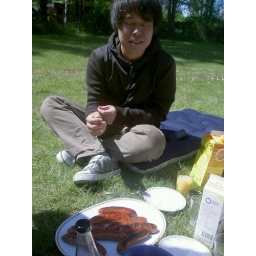
mmmhhh....beach house breakfast picknick in the Swedish grass